Hermanus

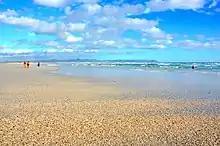
Grotto Beach near Hermanus

"Grotto Beach" is the largest beach in Hermanus and has also been proclaimed a blue Flag beach. Blue flag beaches meet international environment, safety and management criteria. Other beaches with Blue Flag status include "Voëlklip", "Onrus", "Kammabaai", "Langbaai," and "Hawston".